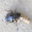
Label: cockroach